Castillo de San Marcos

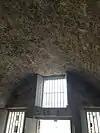
Interior vaulted ceiling.

In 1702, English colonial forces under the command of Carolina Governor James Moore Sr. embarked on an expedition to capture St. Augustine early in Queen Anne's War. The English laid siege to St. Augustine in November 1702. About 1,500 town residents and soldiers were crammed into the fort during the two-month siege. The small English cannons had little effect on the walls of the fort, because the "coquina" masonry was very effective at absorbing the impact of cannonballs causing them to sink into the walls, rather than shattering or puncturing them.